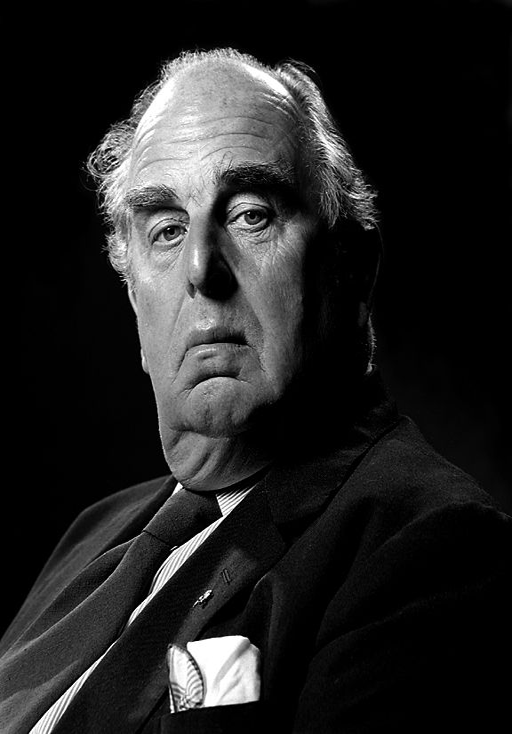
actor was an actor who was usually cast as a pompous gentleman representing the establishment , often in supporting roles .